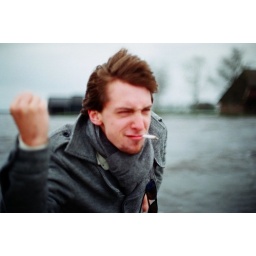
Giethoorn boat trip 4.8 x chilly sheep picnic in the car